Arif Hajili

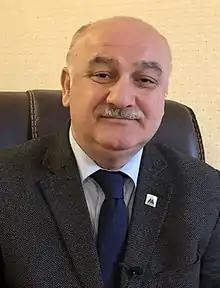

Arif Hajili (born January 22, 1962), is an Azerbaijani politician and leader of Equality Party "(Müsavat)", the largest opposition party in Azerbaijan.